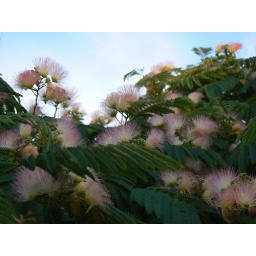
Awesome flowers on this tree growing in the sand dunes.